Atlas Shrugged

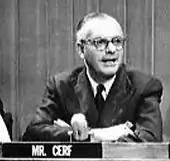
Random House CEO Bennett Cerf oversaw the novel's publication in 1957.

Rand's stated goal for writing the novel was "to show how desperately the world needs prime movers and how viciously it treats them" and to portray "what happens to the world without them". The core idea for the book came to her during a 1943 telephone conversation with her friend Isabel Paterson, who asserted that Rand owed it to her readers to write fiction about her philosophy. Rand disagreed and replied, "What if I went on strike? What if all the creative minds of the world went on strike? ... That would make a good novel". After the conversation ended, Rand's husband Frank O'Connor, who had overheard, affirmed to Rand, "That "would" make a good novel." Rand then began "Atlas Shrugged" to depict the morality of rational self-interest, by exploring the consequences of a strike by intellectuals refusing to supply their inventions, art, business leadership, scientific research, or new ideas to the rest of the world.